Indira Sheumaker

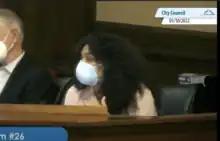
Des Moines City Council Member Indira Sheumaker addressing the council

Indira Sheumaker is a politician and activist who served as a member of the Des Moines, Iowa City Council for Ward 1 from 2022 to 2023.